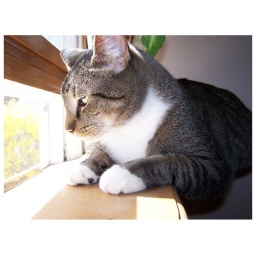
My cat Dewey on his favorite ledge watching birds in the yard.